Chelsea Wolfe

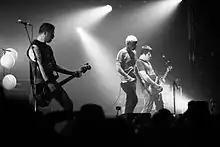
Wolfe collaborated with Converge for their album "".

In April 2016, Wolfe and bandmate Ben Chisholm were special guests for Converge's collaborative live performance, Blood Moon, along with Stephen Brodsky of Cave In and Steve Von Till of Neurosis. Limited to four European performances, the collective performed "ambient/post-rock interpretations" of various tracks from Converge's discography, particularly songs of their "lesser-heard and slower work". The first Blood Moon set took place at Postbahnhof in Berlin on April 11. The second took place at La Cartonnerie in Reims on April 12. The third took place at Electric Brixton in London on April 13. The fourth and final Blood Moon show took place at the Roadburn Festival in the Netherlands on April 16. On September 28, 2021, Converge announced that the band and Chelsea Wolfe had collaborated again for the former's tenth studio album "", released on November 19, 2021.